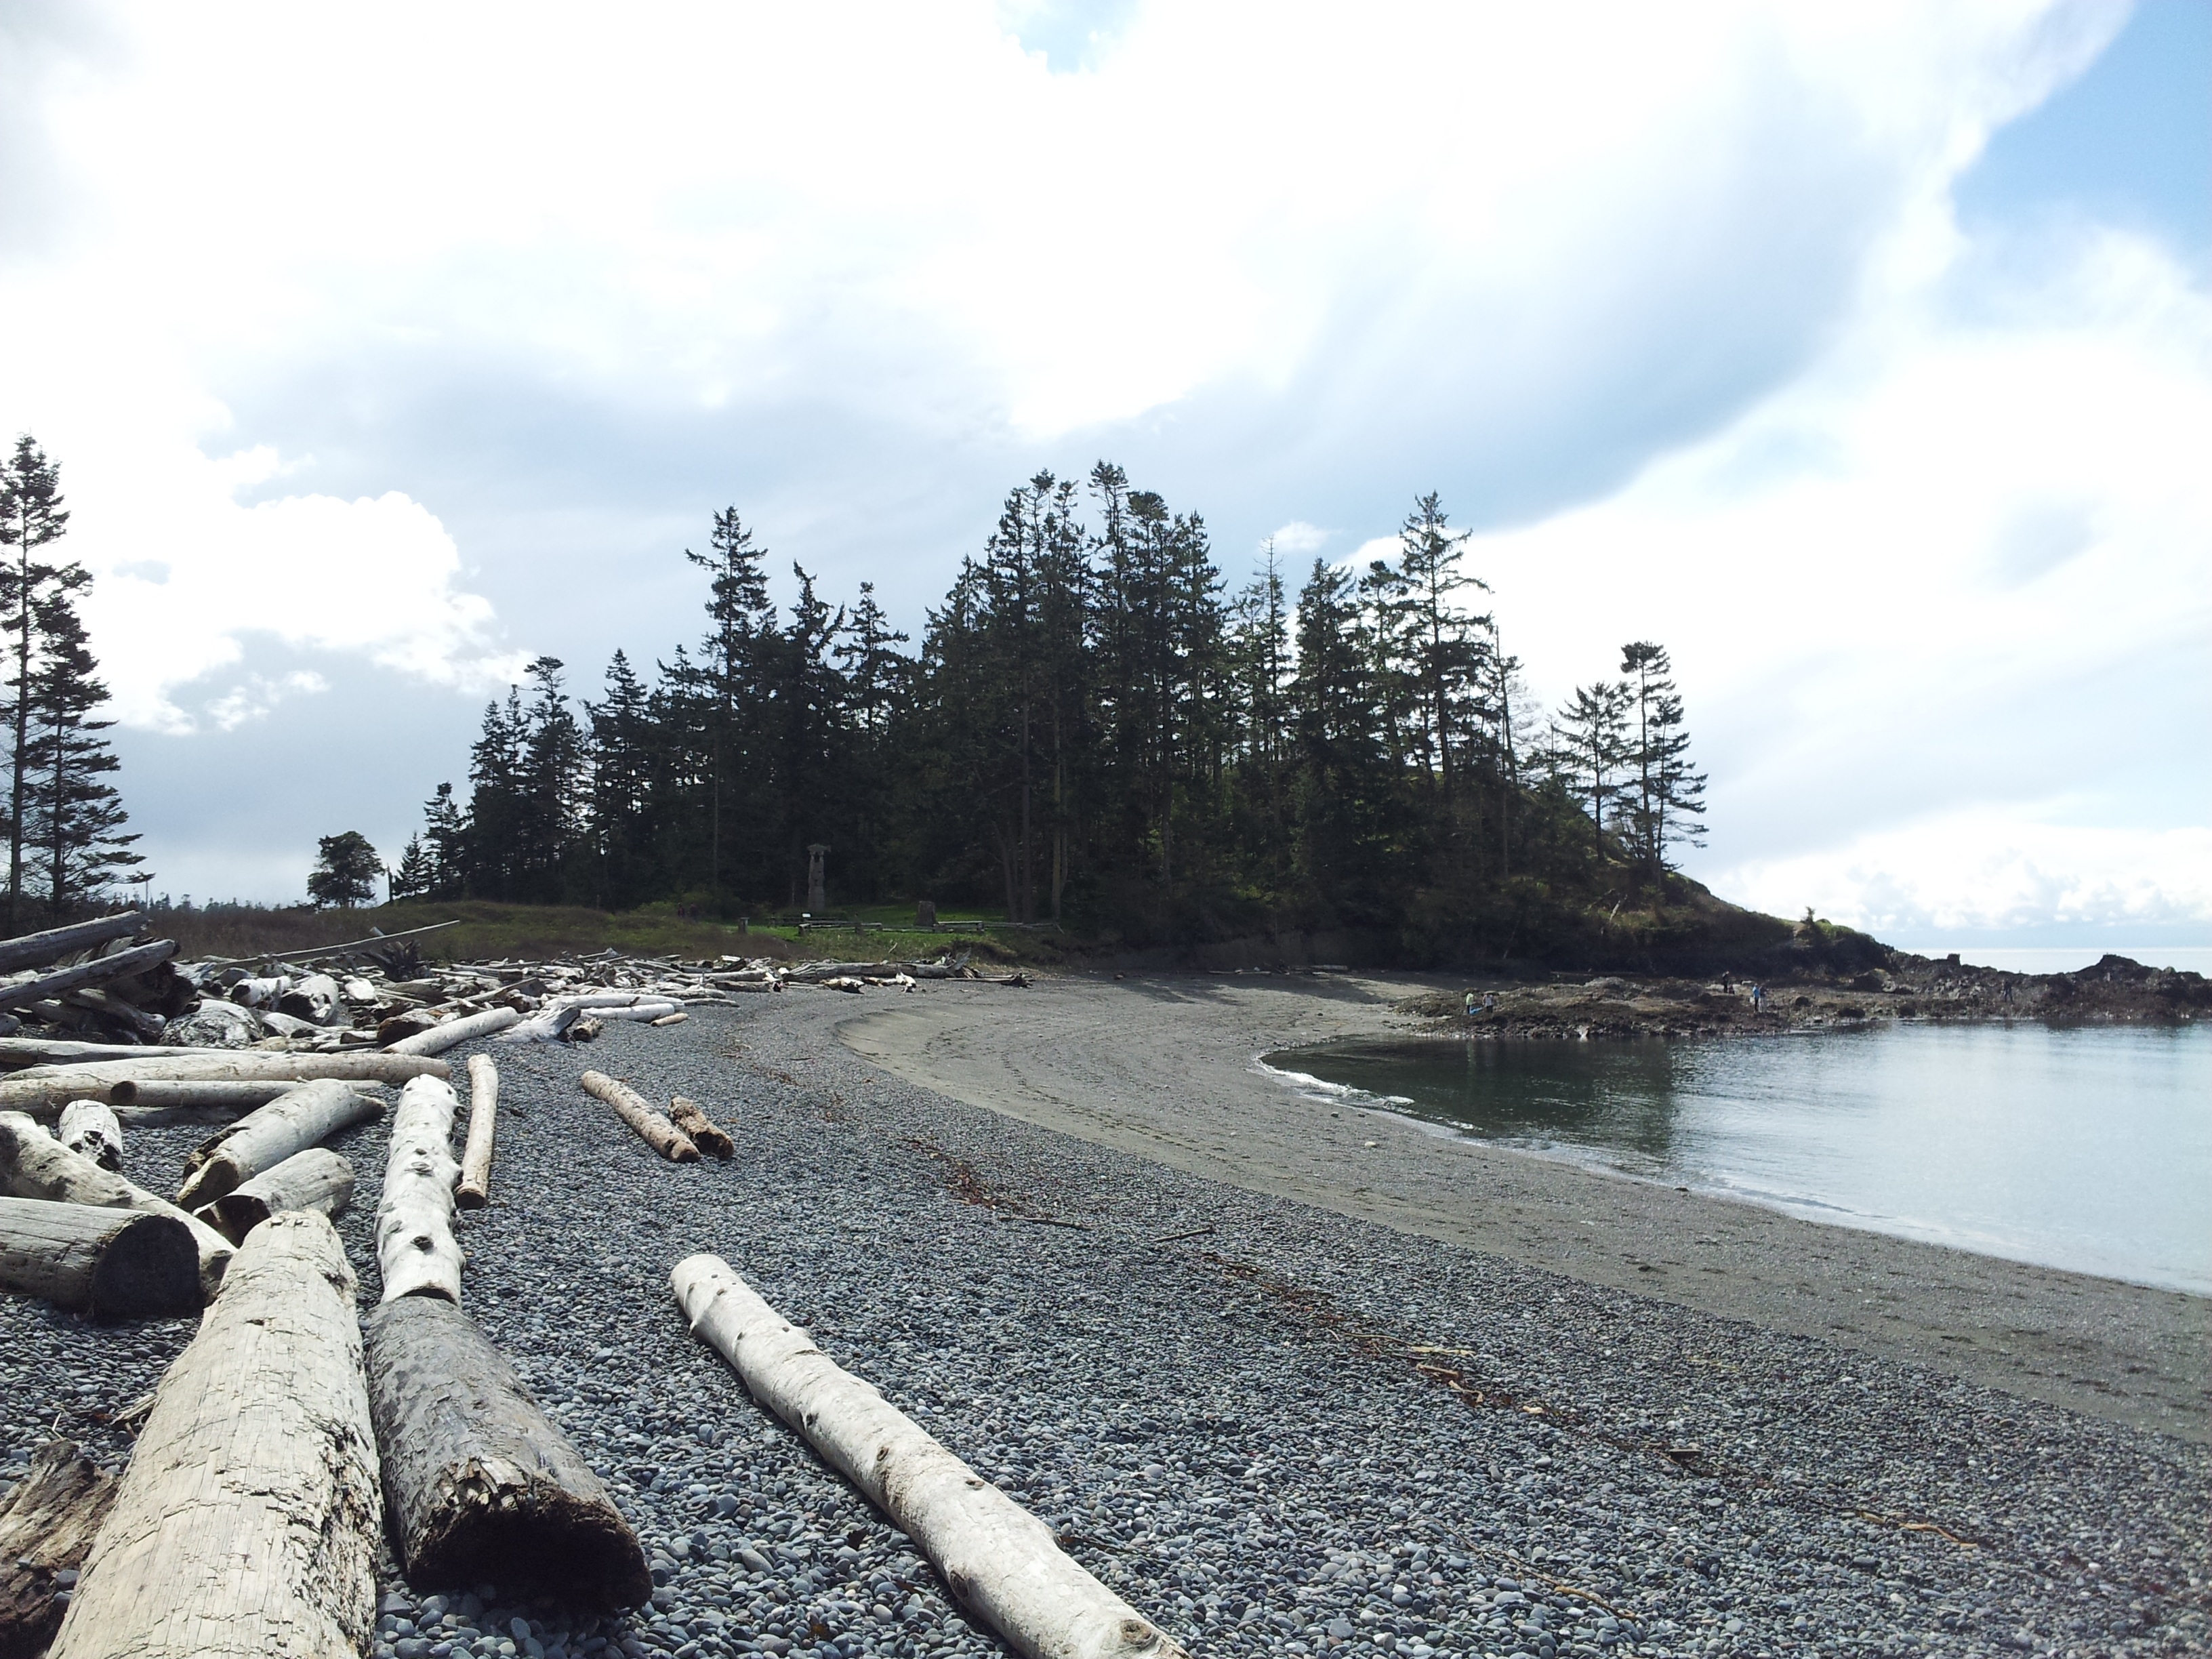
driftwood, sea, water, nature, forest, mountain, sky, shore, lake, river, reservoir, waterway, body of water, trees, clouds, infrastructure